Henry Crimmel

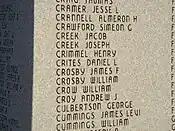
Henry Crimmel's name on Blackford Civil War monument.

After the war, Henry Crimmel joined the Grand Army of the Republic, an organization for Union Civil War veterans. He was the original officer of the guard for the local chapter. His name is on at least two monuments honoring veterans of the Civil War. One is located in his original American hometown of Bellaire, Ohio. Eleven of the 41 soldiers listed on the Bellaire monument fought for West Virginia units instead of Ohio. At least two of these West Virginia soldiers (Henry Crimmel and John Robinson) were known to have worked in the glass business. The other monument with Henry Crimmel's name on it is the Blackford County Civil War monument (see photos), located in Hartford City, Indiana. Mr. Crimmel spent the last 23 years of his life in Hartford City, and he is buried in the city's main cemetery.